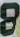
Number: 8